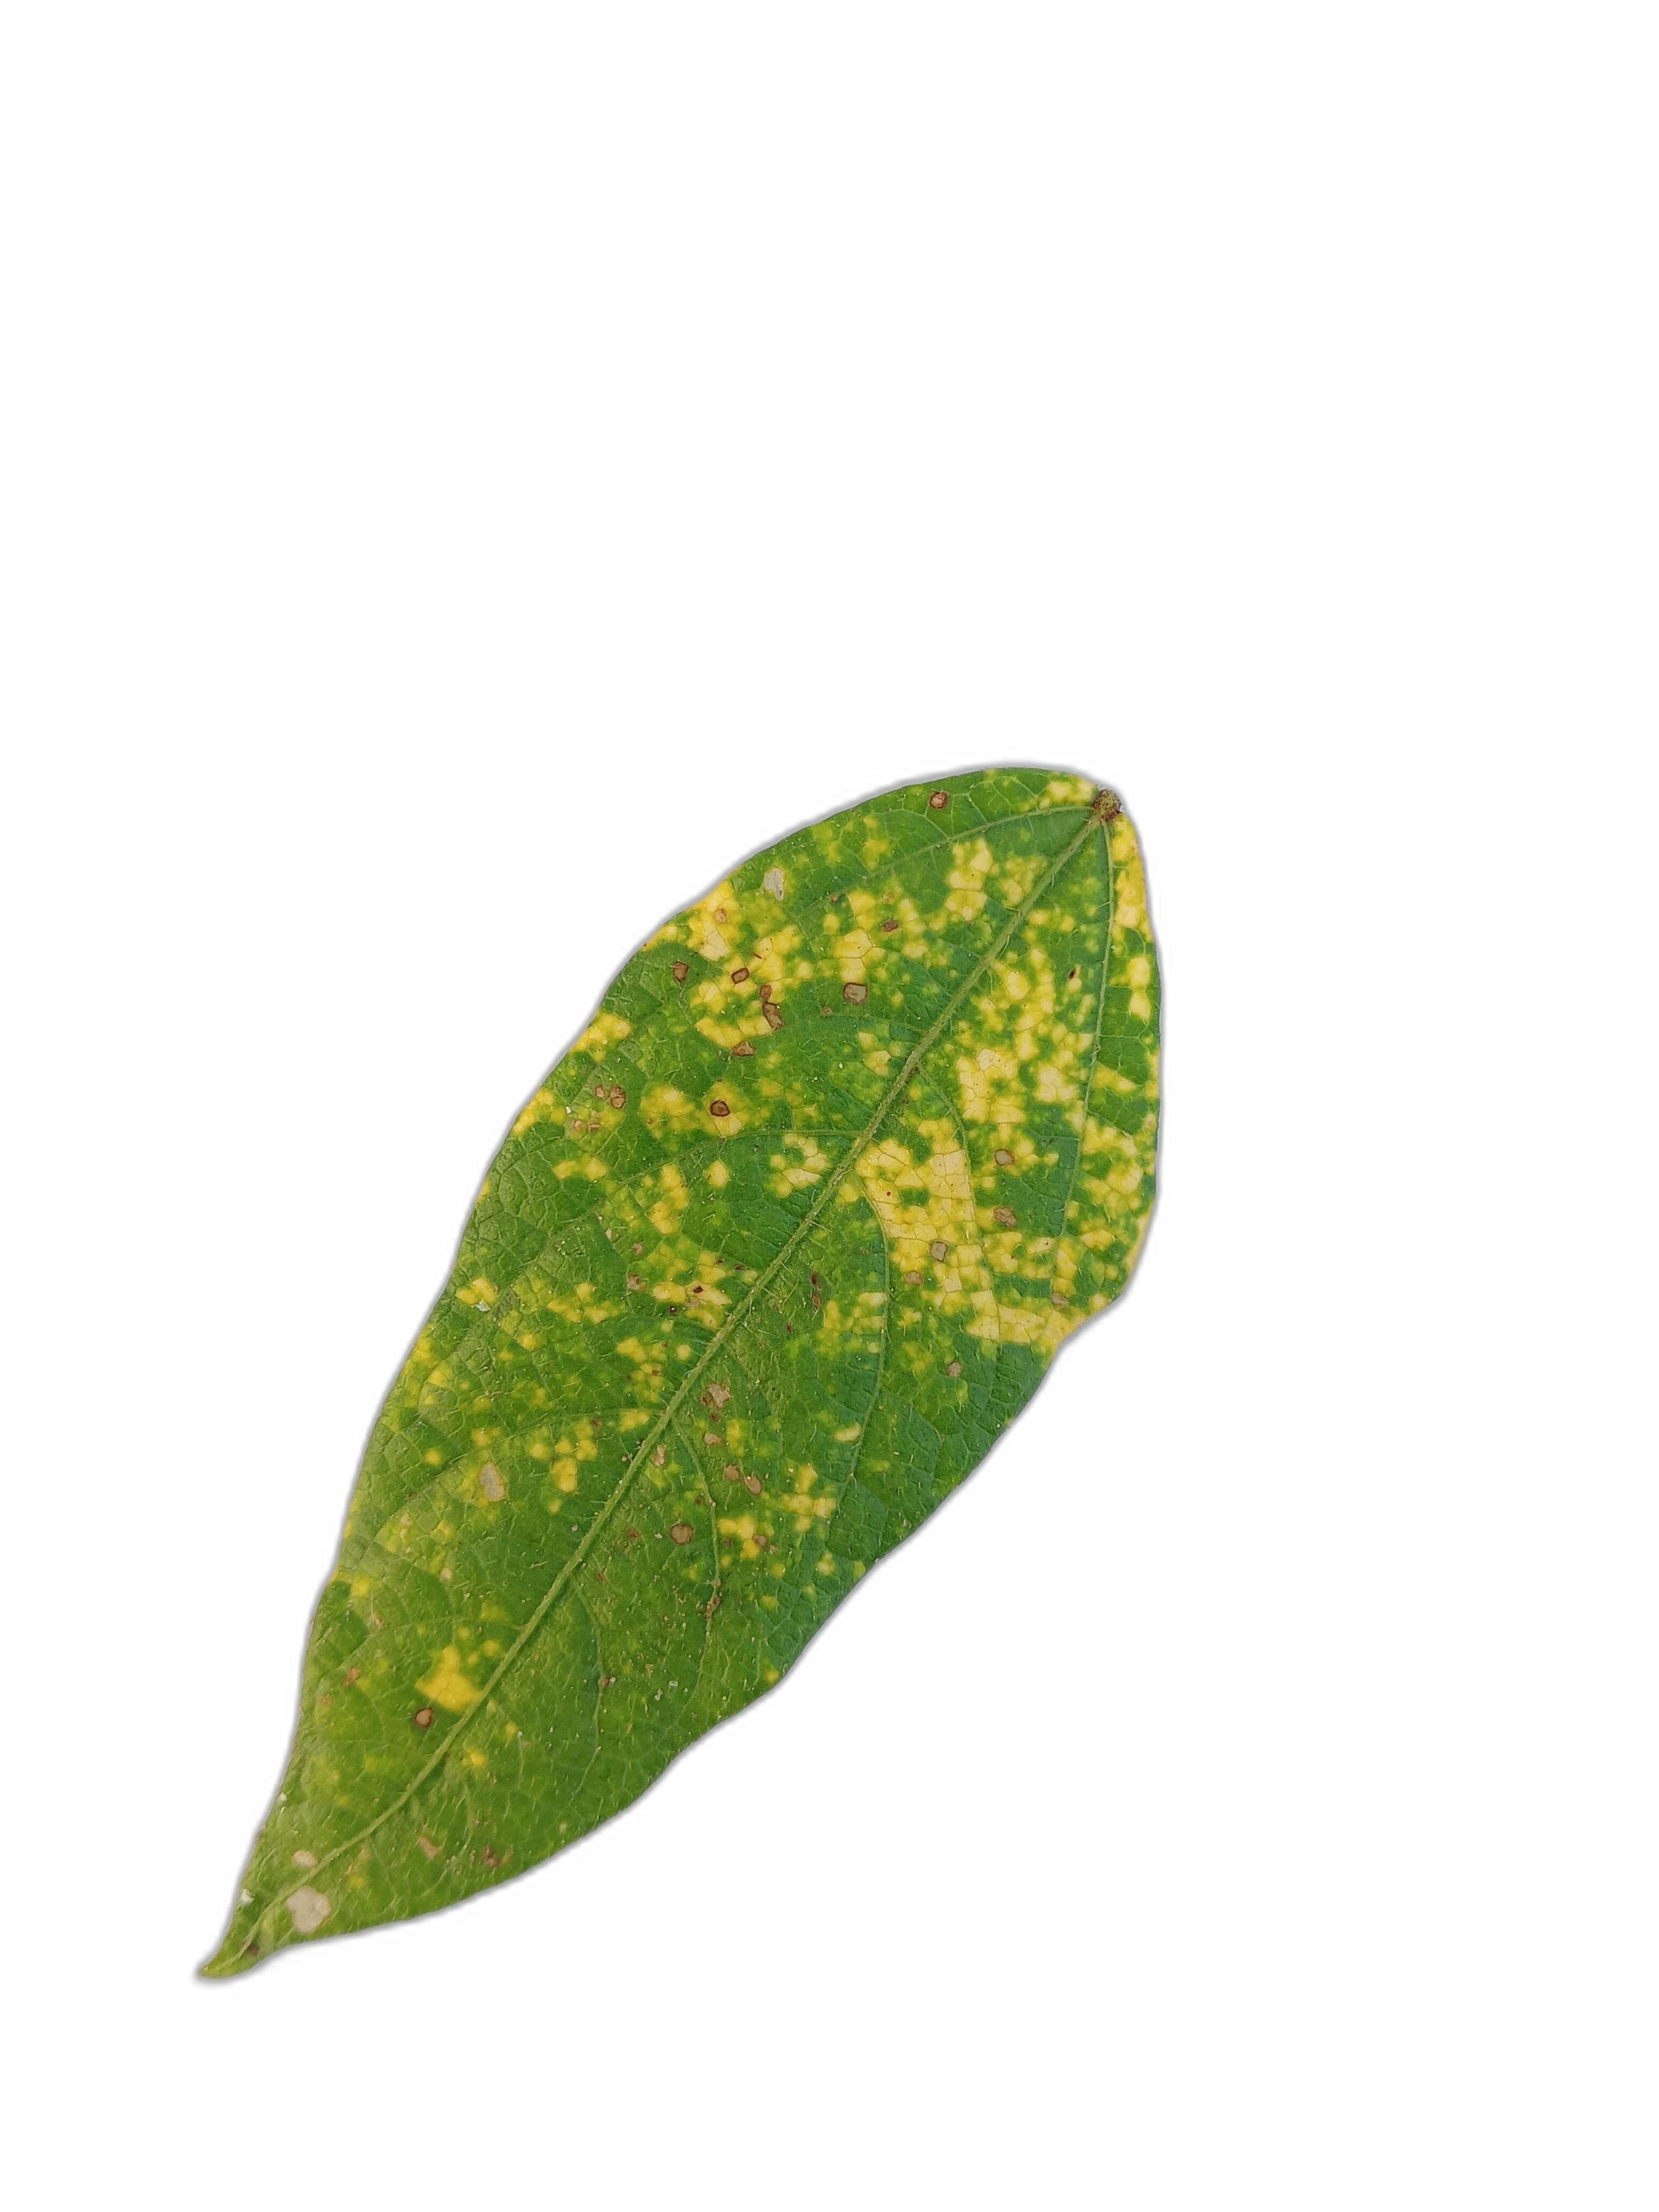
Label: Yellow Mosaic